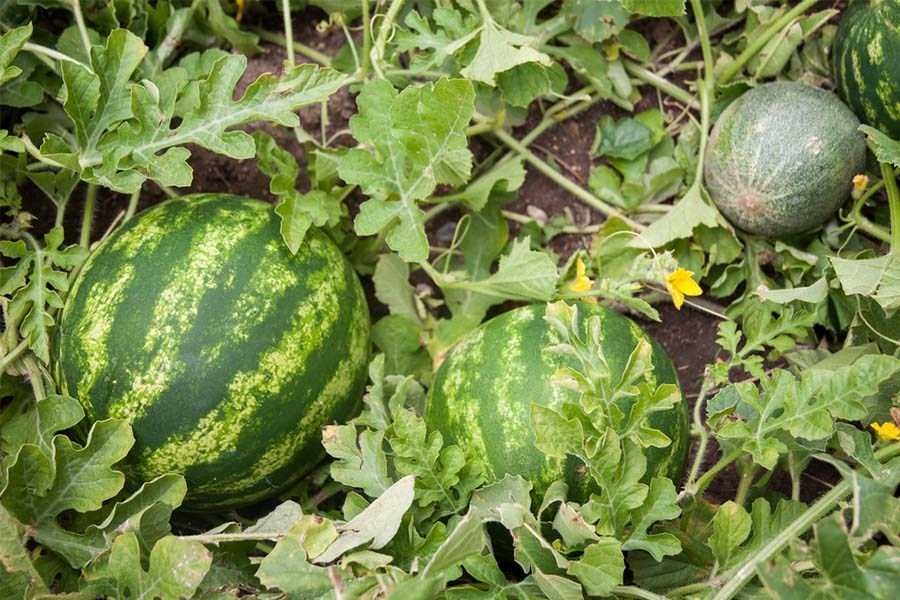
Label: Watermelon